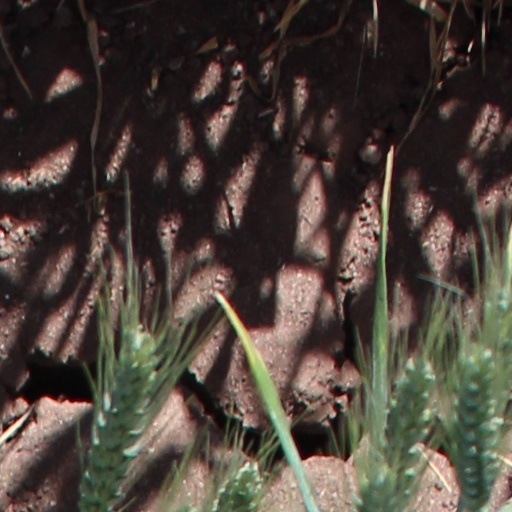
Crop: wheat